Ponte Morandi

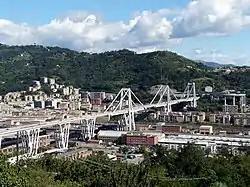
Ponte Morandi in 2010, viewed from west

' (English: Morandi Bridge), officially ' (English: Polcevera Viaduct), was a road viaduct in Genoa, Liguria, Italy, constructed between 1963 and 1967 along the A10 motorway over the Polcevera River, from which it derived its official name. It connected Genoa's Sampierdarena and Cornigliano districts across the Polcevera Valley. The bridge was widely called "Ponte Morandi" after its structural designer, engineer Riccardo Morandi.